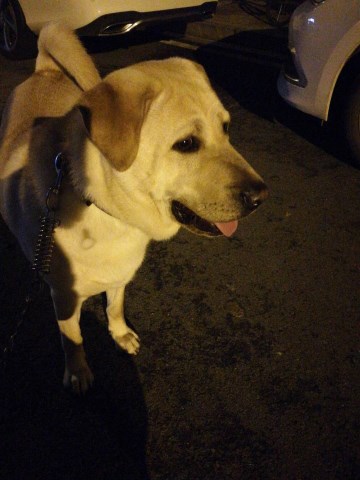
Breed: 3580-n000122-Labrador_retriever